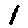
Label: 1